Bangır Bangır

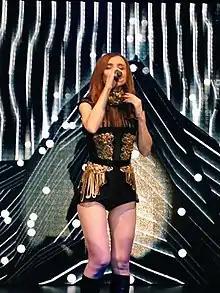
To promote the album, Gülşen gave concerts across Turkey and Europe.

To promote "Bangır Bangır" after its release, Gülşen gave concerts in various places in Turkey in 2015 and 2016. In May she went on the first tour of her concerts for the album and performed for more than 400,000 people in total. In September 2015, she performed for 6,000 people at the Cemil Topuzlu Open-Air Theatre, and in April 2016 she gave a concert at the Bostancı Show Center in front of an audience of 3,000 people. Aside from her concerts in Turkey in 2015, she also performed in Bochum, Brussels, Munich and Vienna, and later from January to April 2016, she went on a tour in Europe and gave 25 concerts in total. According to "Bugün", the singer earned 40,000 from each of these events, and made 2.6 million in total. In November 2015, she performed the songs "Dan Dan" and "Bangır Bangır" at the 42nd Golden Butterfly Awards.